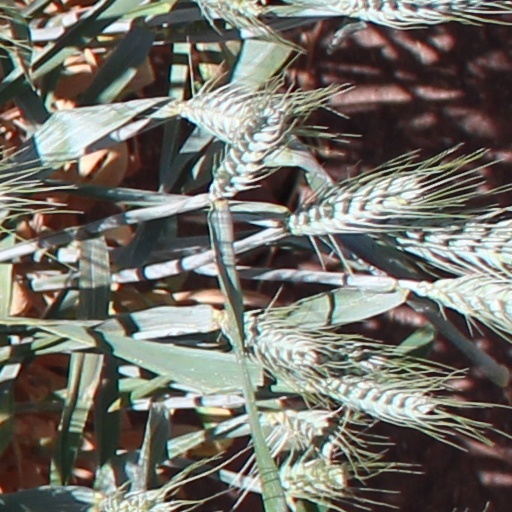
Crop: wheat